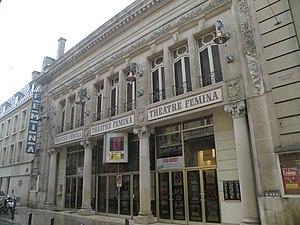
Le théâtre Femina à Bordeaux.
Bordeaux est une commune du Sud-Ouest de la France.
Le Théâtre Fémina est une salle de spectacle, créée en 1921 à Bordeaux, 10 rue de Grassi.